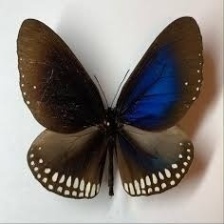
Species: BLUE SPOTTED CROW
Butterfly family (ImageNet category): monarch